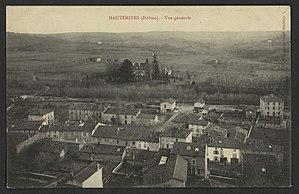
Joseph Ferdinand Cheval, plus connu sous le nom du facteur Cheval, né le 19 avril 1836 à Charmes-sur-l'Herbasse et mort le 19 août 1924 à Hauterives, est un facteur français célèbre pour avoir passé 33 ans de sa vie à édifier un monument qu'il nomme le « Palais idéal » et huit années supplémentaires à bâtir son propre tombeau, tous deux considérés comme des chefs-d'œuvre d'architecture naïve.